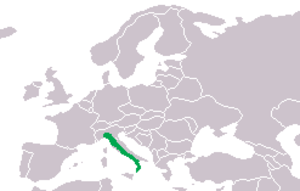
Salamandrina, unique représentant de la sous-famille des Salamandrininae, est un genre d'urodèles de la famille des Salamandridae. Les deux espèces sont appelées salamandrines à lunettes.